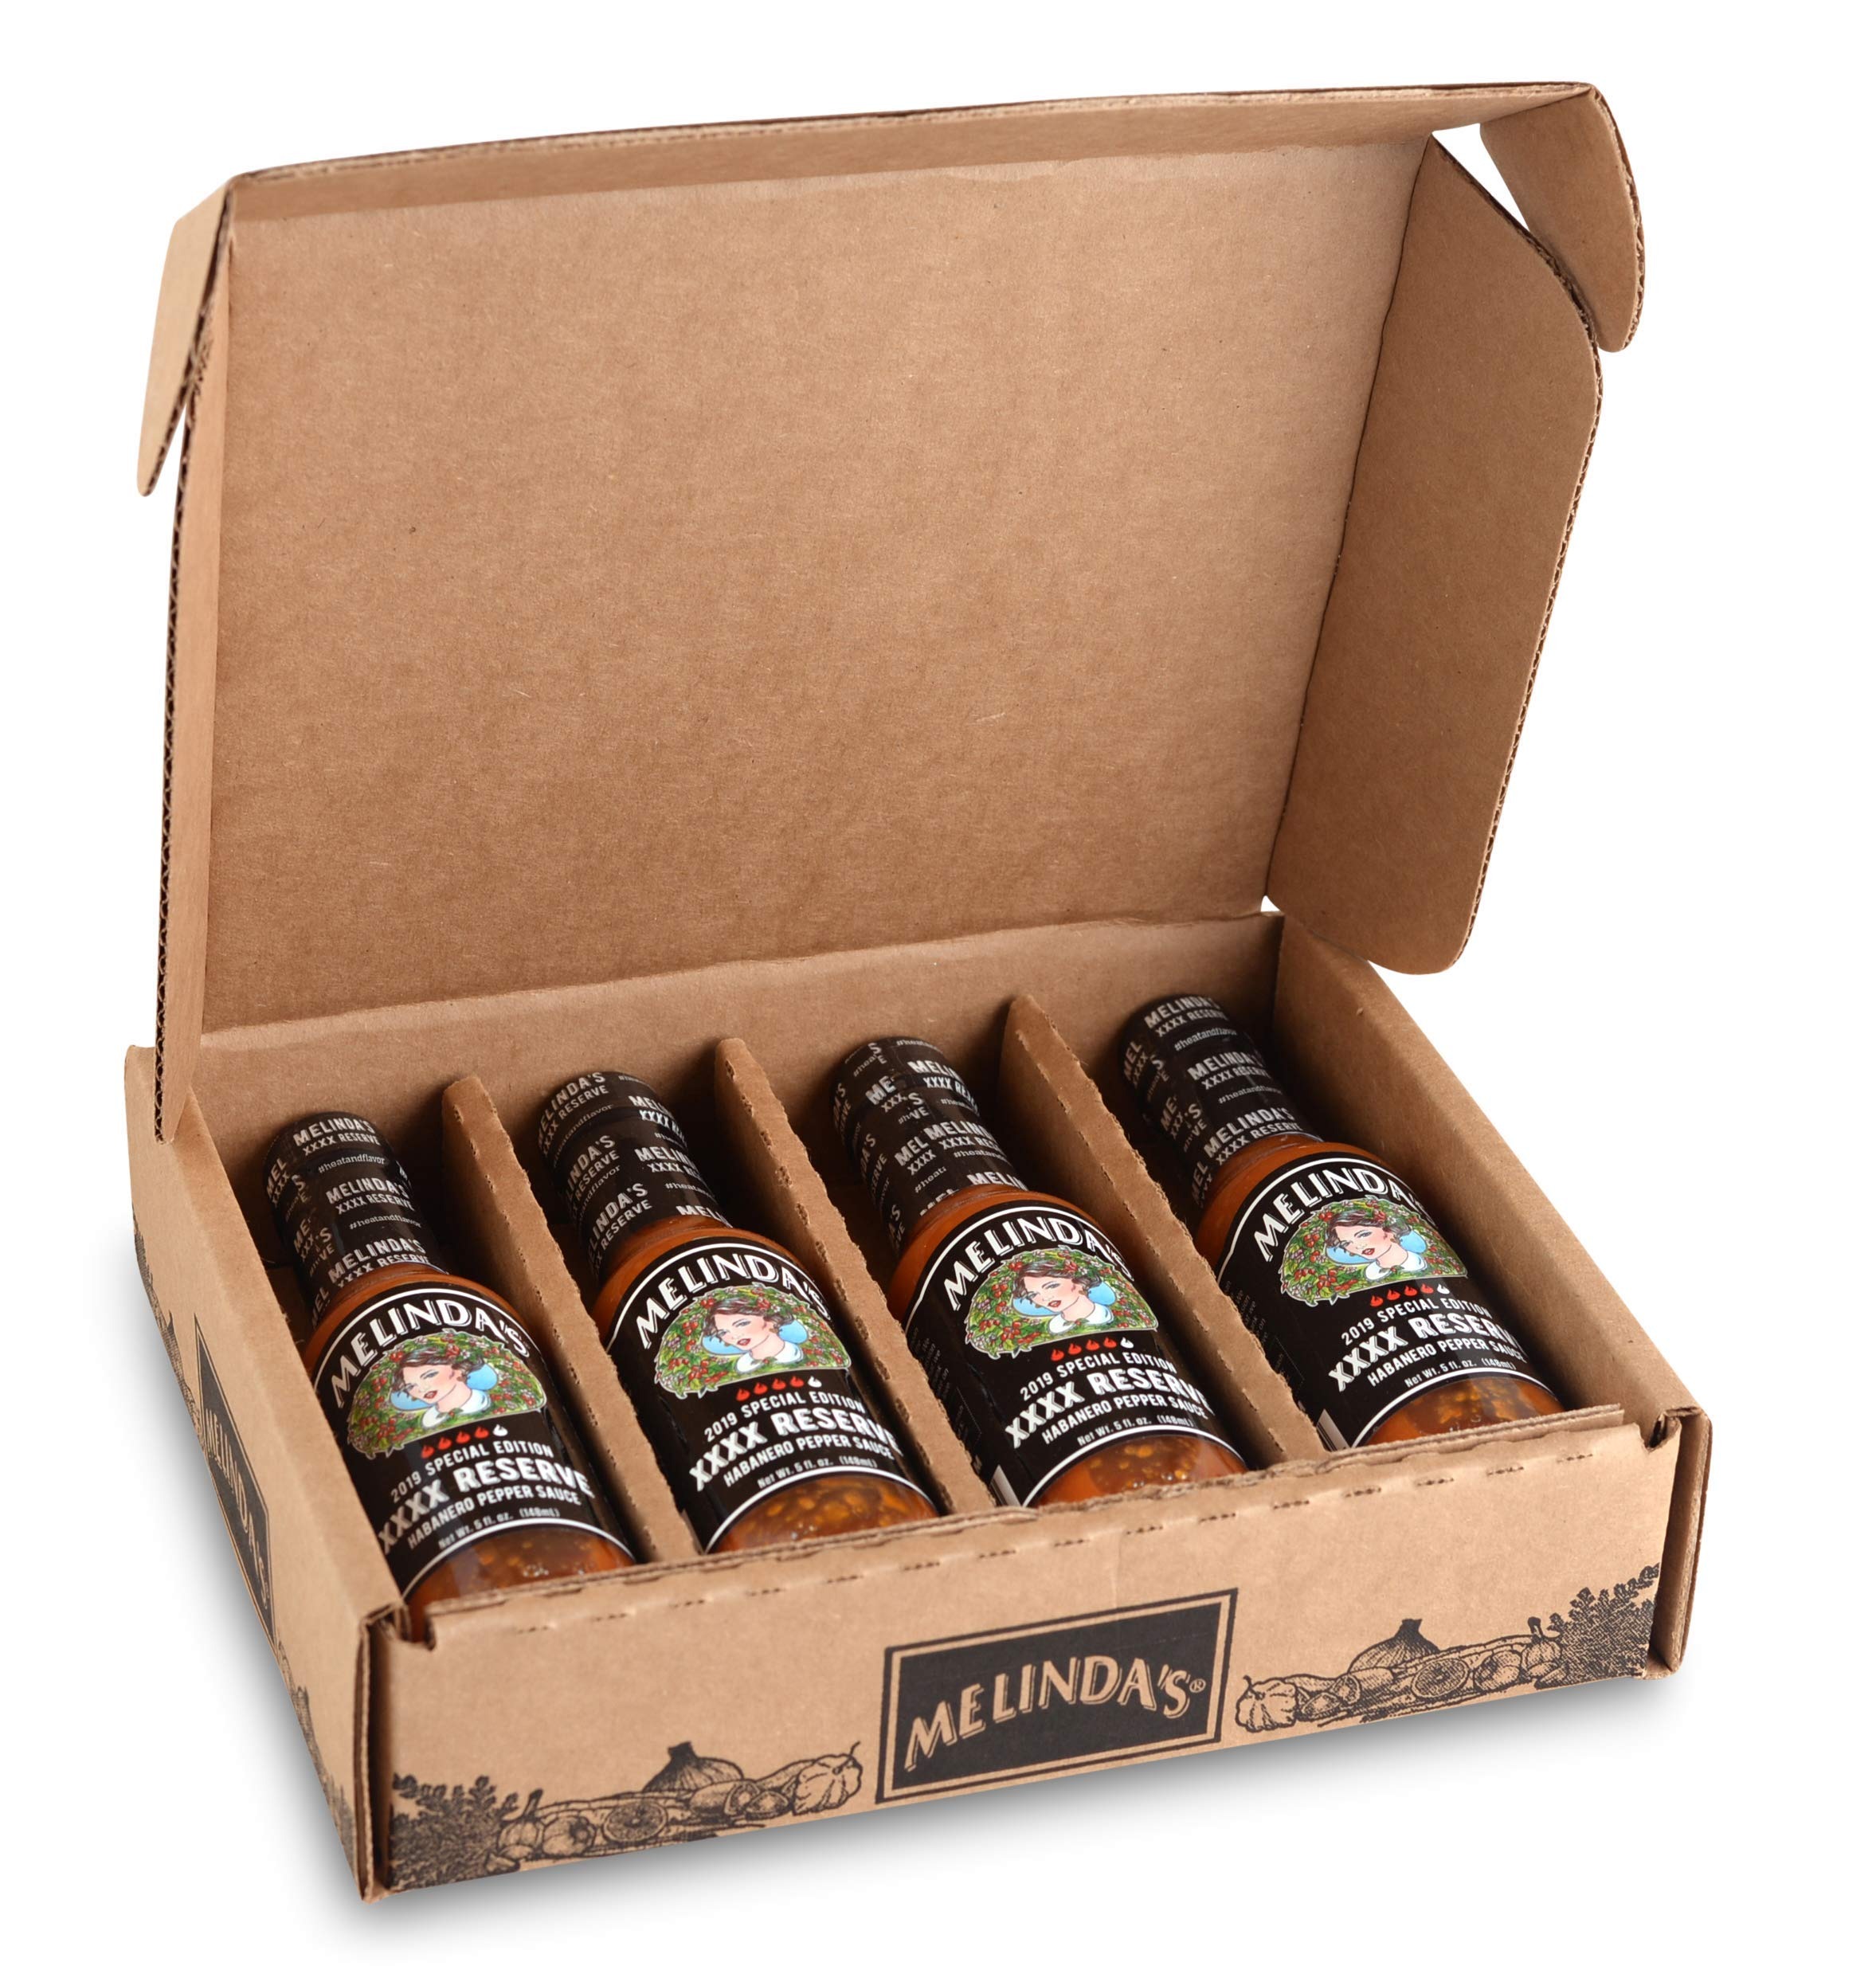
Item Name: Melinda’s Special Reserve XXXXtra Habanero Hot Sauce - Gourmet Spicy Habanero Sauce - Made with Aged Peppers, Carrot, Onion & Garlic - Keto, Vegan, Gluten Free - 5oz, 4 Pack
Bullet Point 1: REAL COMPLEX HEAT: Melinda’s 4x Reserve. Both heat lovers and flavor lovers will both appreciate the XXXXtra Habanero Hot Sauce. Made with aged specialty habaneros, our 4x delivers real depth and complexity in addition to intense heat.
Bullet Point 2: SET YOUR MOUTH ON FLAVOR: You want fire? That’s easy. Anyone can strike a match, but few can strike a balance. Our habanero hot sauce is a spicy 4 out of 5 heat level combined with a complex blend of spice, acidity, and savoriness that has the perfect level of spice.
Bullet Point 3: WHOLE, FRESH INGREDIENTS: Real ingredients like carrot, garlic, and onion plus the best peppers on the planet, Melinda’s crafts their original hot sauces with whole, fresh ingredients.
Bullet Point 4: LEVELED UP FOOD, EVERYDAY PRICE: Level up your favorite dish with a kick from Melinda’s Special Reserve XXXXtra Habanero Hot Sauce! This extra hot sauce enhances the flavor and turns up the heat on whatever you are eating right now. Great for adding a chile-forward burst of heat to all foods.
Bullet Point 5: MADE THE MELINDA’S WAY: At Melinda’s, our philosophy is simple: heat and flavor mean everything. We pride ourselves on striking that perfect balance of heat and flavor in every sauce we make so that you can have an eating experience unlike any other.
Product Description: <b>A Higher Degree of Flavor</b><br>Anyone can make the next spiciest hot sauce. At Melinda’s, we pride ourselves on striking the perfect balance between heat and flavor. Our Special Reserve XXXXtra Habanero Hot Sauce delivers intense spice without compromising on deep, intense flavor from fresh ingredients. Get ready to set your mouth on flavor!<br><br>Melinda’s Special Reserve XXXXtra Habanero Hot Sauce combines spicy with a flavorful balance of habanero peppers, carrot, fresh garlic, and onion. This combination of premium, fresh ingredients results in a hot sauce where heat and flavor are on equal footing. Coming in at 4 out 5 heat level, this extra spicy hot sauce will turn up the heat on your favorite foods but will still deliver delicious flavor that will have you coming back for more!<br><br>This delicious, gourmet hot sauce will take your favorite foods to the next level. Great for adding a chile-forward burst of heat to all foods.<br><br><b>Made the Melinda’s Way</b><br>At Melinda’s, our philosophy is simple: Heat and flavor mean everything. We pride ourselves on striking that perfect balance of heat and flavor in every sauce we make so that you can have an eating experience unlike any other.
Value: 20.0
Unit: Ounce

Price: 11.975